Trivial (film)

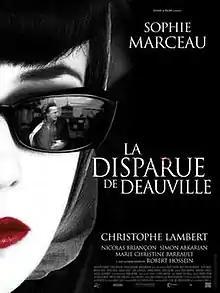
Theatrical release poster

Trivial is a 2007 French crime drama film directed by Sophie Marceau and starring Christopher Lambert, Sophie Marceau, and Nicolas Briançon. Written by Marceau, Gianguido Spinelli, and Jacques Deschamps, the film is about a police inspector, struggling with depression following his wife's death, who investigates a suspicious missing person's case at the request of a mysterious woman. Filmed on location in Normandy, France, "Trivial" is the second feature-length motion picture directed by actress Sophie Marceau.